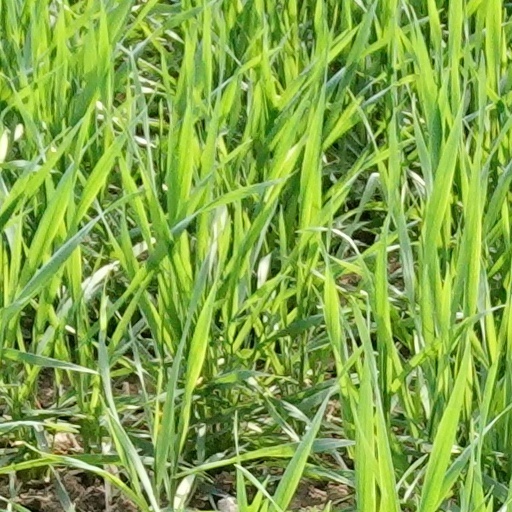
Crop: wheat